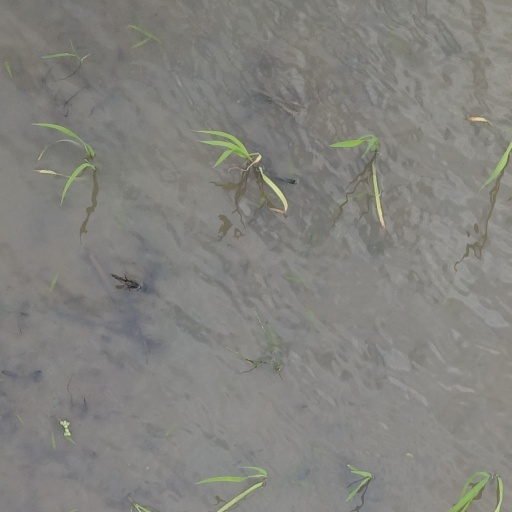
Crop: rice